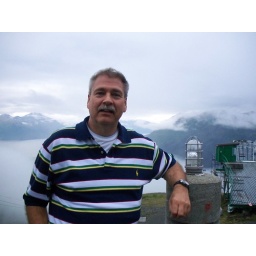
Turnagain Arm in the background. Fog cleared later to a clear blue sky.